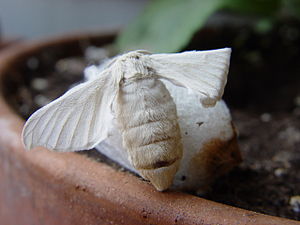
Silkesommerfugl
Silkesommerfugl (Bombyx mori)
Silkesommerfugl er slægt af møl, der omfatter de ægte silkesommerfugle. Slægten har to arter, og det er larverne af disse arter, man ofte kalder silkeorm.